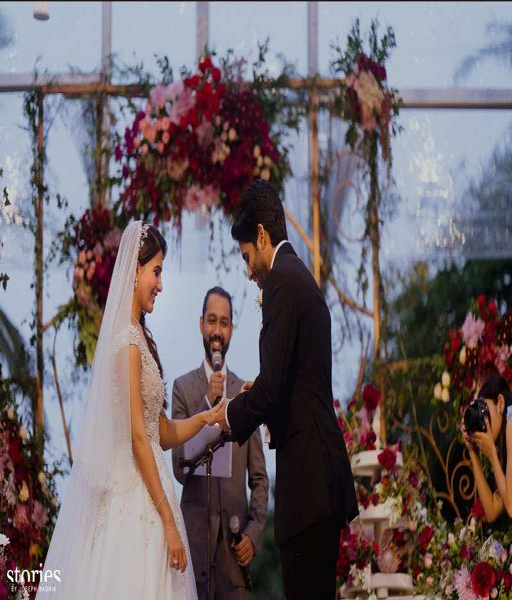
wedding : celebrities extended their heartfelt wishes to the newly - weds !